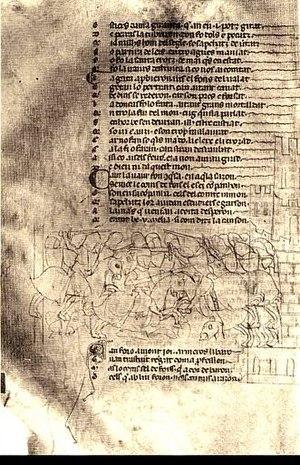
Le camp de Mont Joy (le combat de Montgey) Čeština: Chanson de la croisade des Albigeois
La Chanson de la croisade albigeoise est un poème manuscrit de 9578 vers, écrit en langue d'oc entre 1208 et 1219 par deux auteurs différents et racontant les événements survenus dans le Languedoc depuis l'invasion du comté de Toulouse et de l'Albigeois par les croisés jusqu’à la mort de Simon de Montfort.